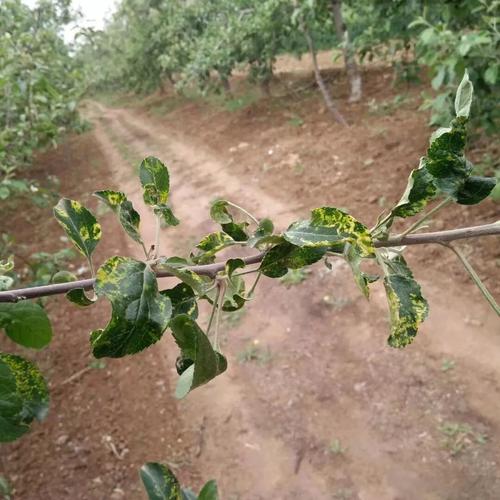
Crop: apple
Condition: mosaic_virus